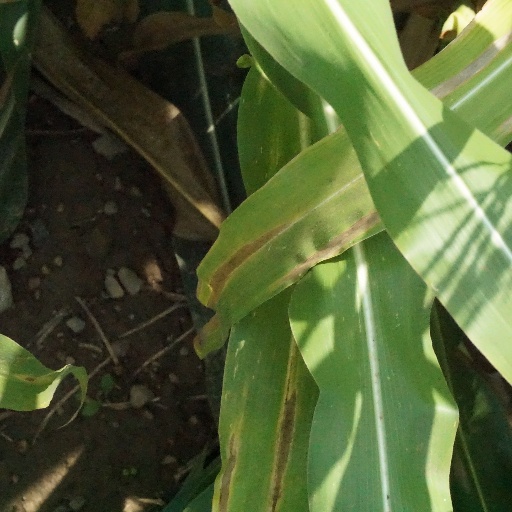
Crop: maize; corn